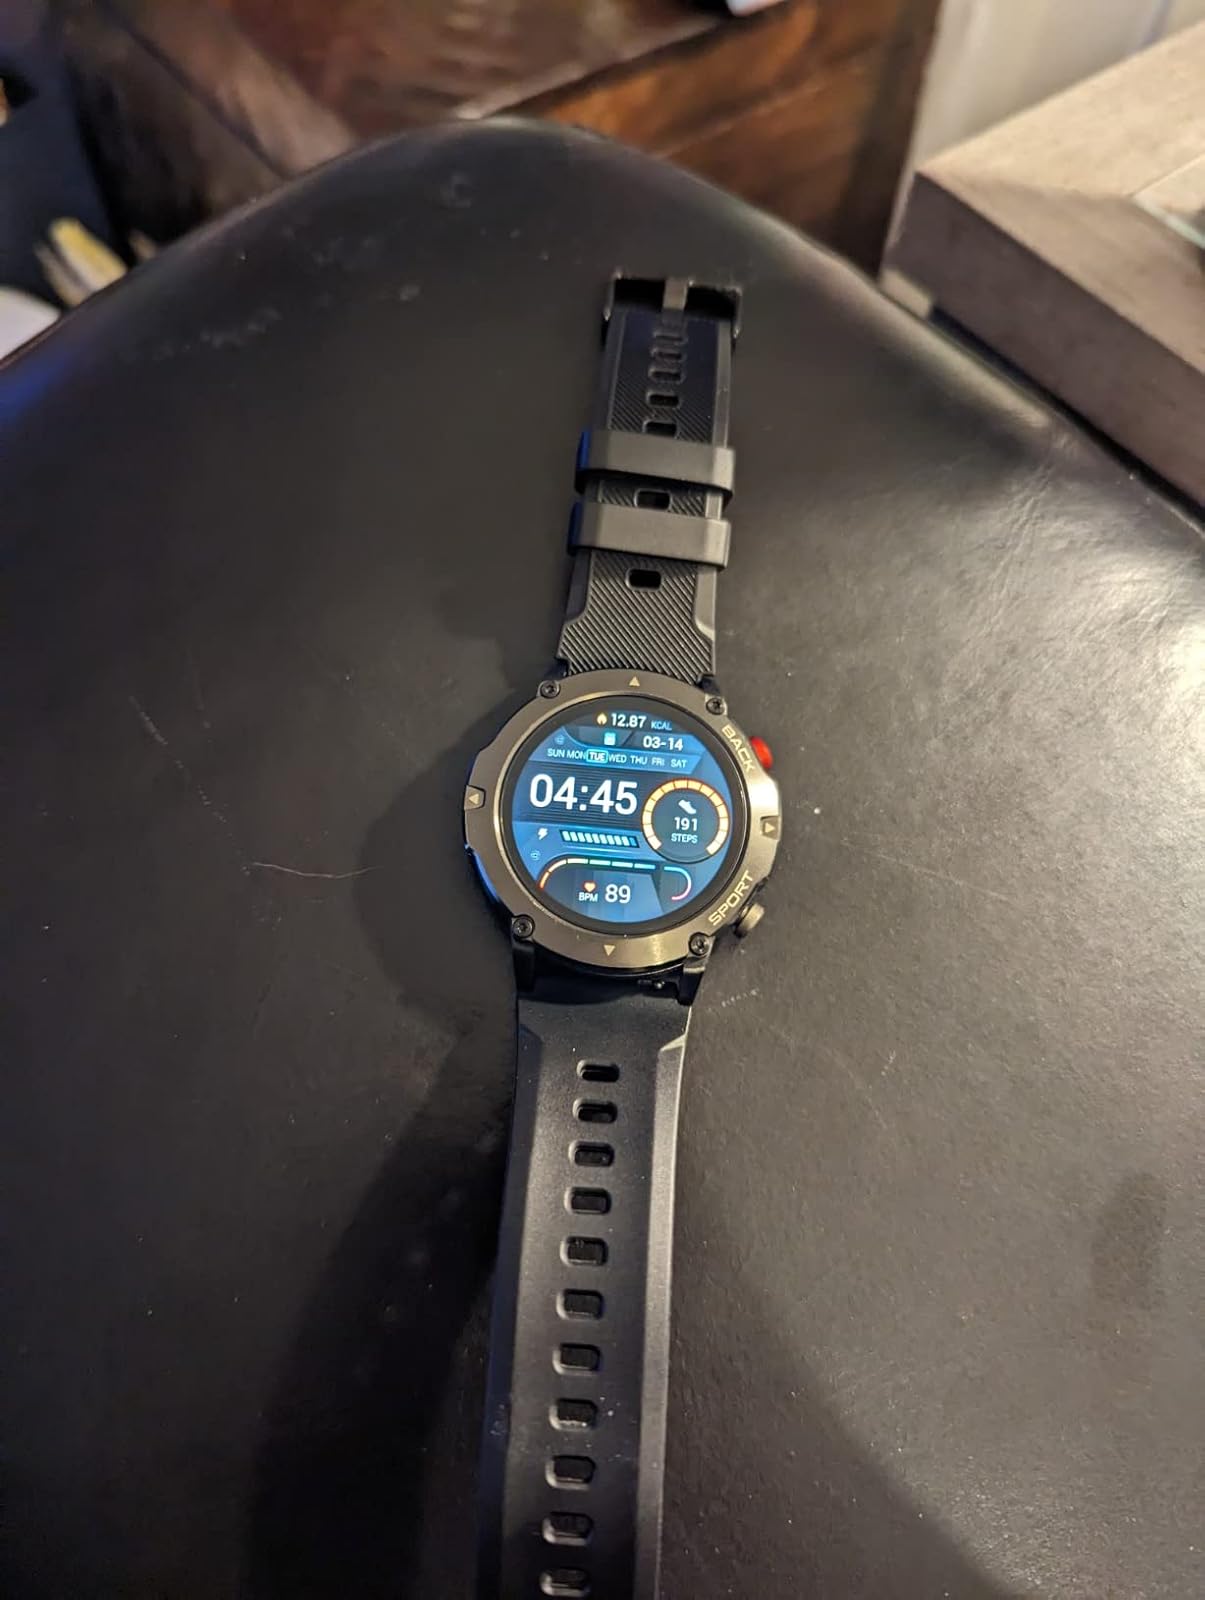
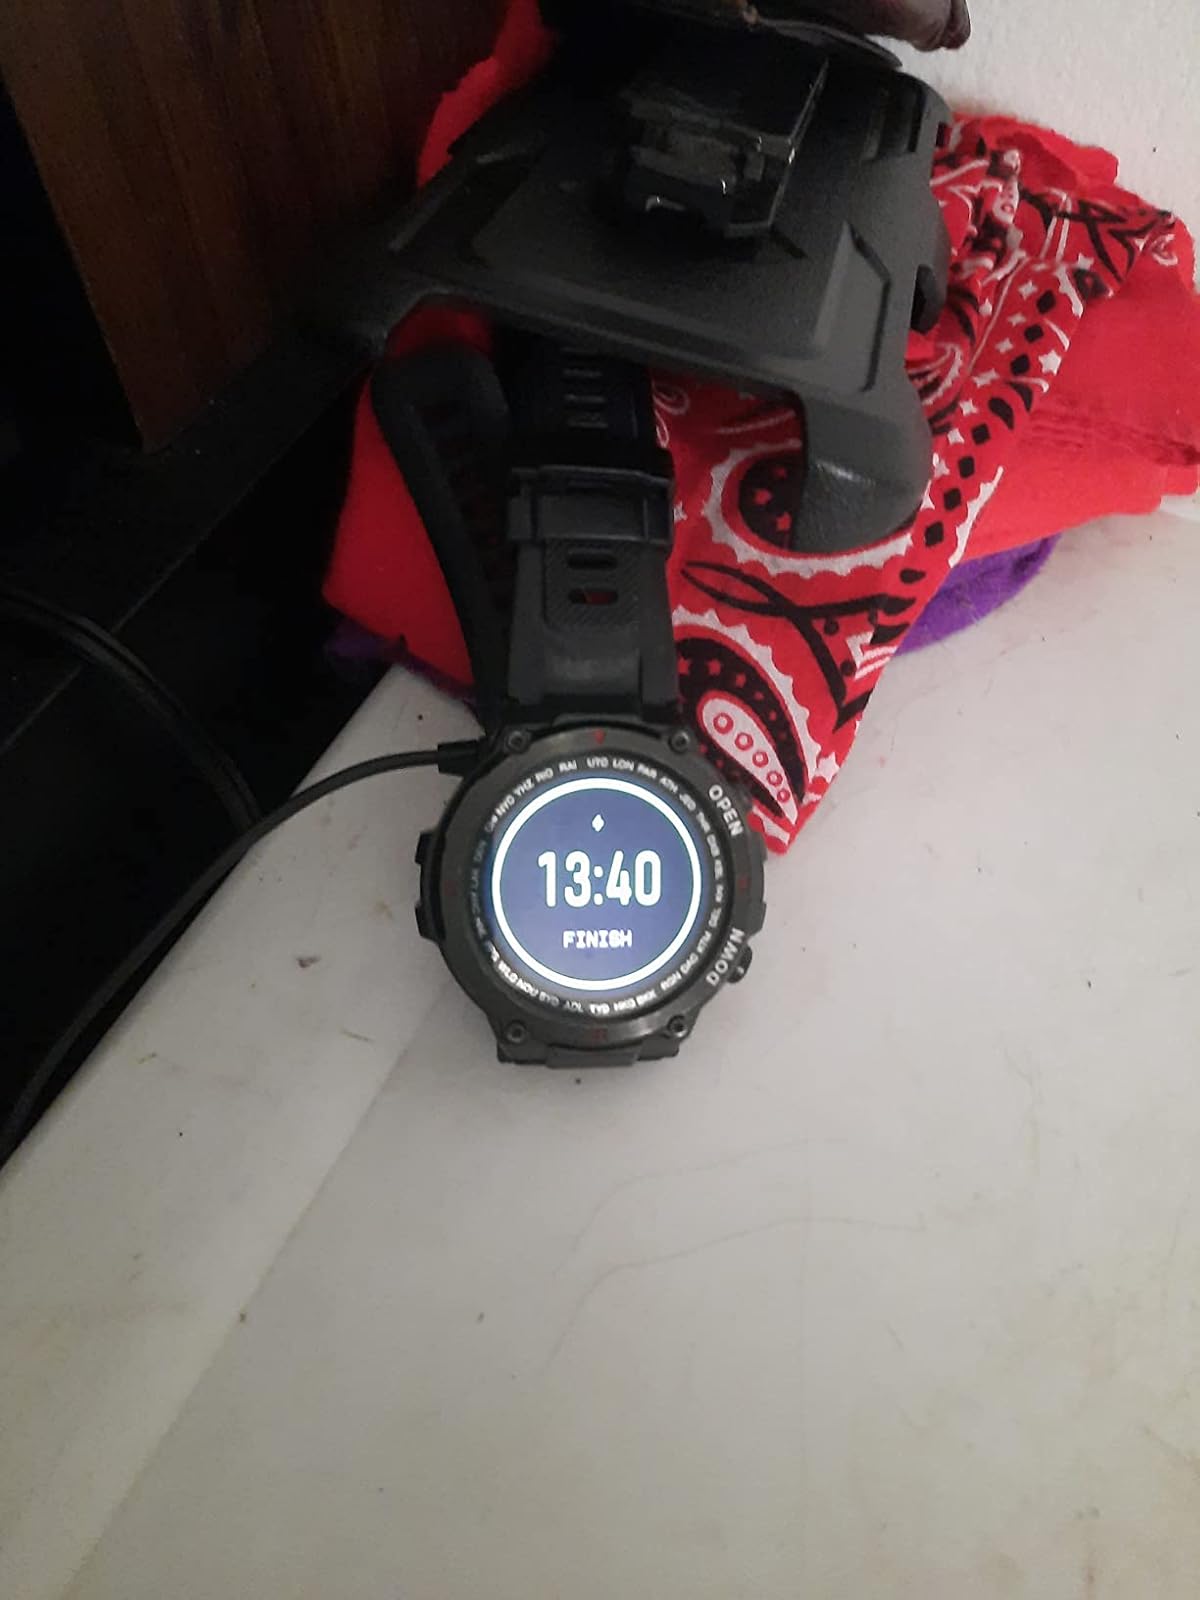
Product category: smartwatch
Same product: no